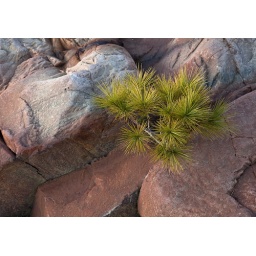
pine in the rocks